Helen DeMacque

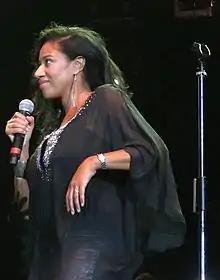
DeMacque performing as part of Pepsi & Shirlie at the Liverpool Echo Arena, 25 June 2011

Helen "Pepsi" DeMacque-Crockett (born 10 December 1958) is a British pop singer, best known as a backing singer for Wham! and a member of the Pepsi & Shirlie duo in the 1980s.